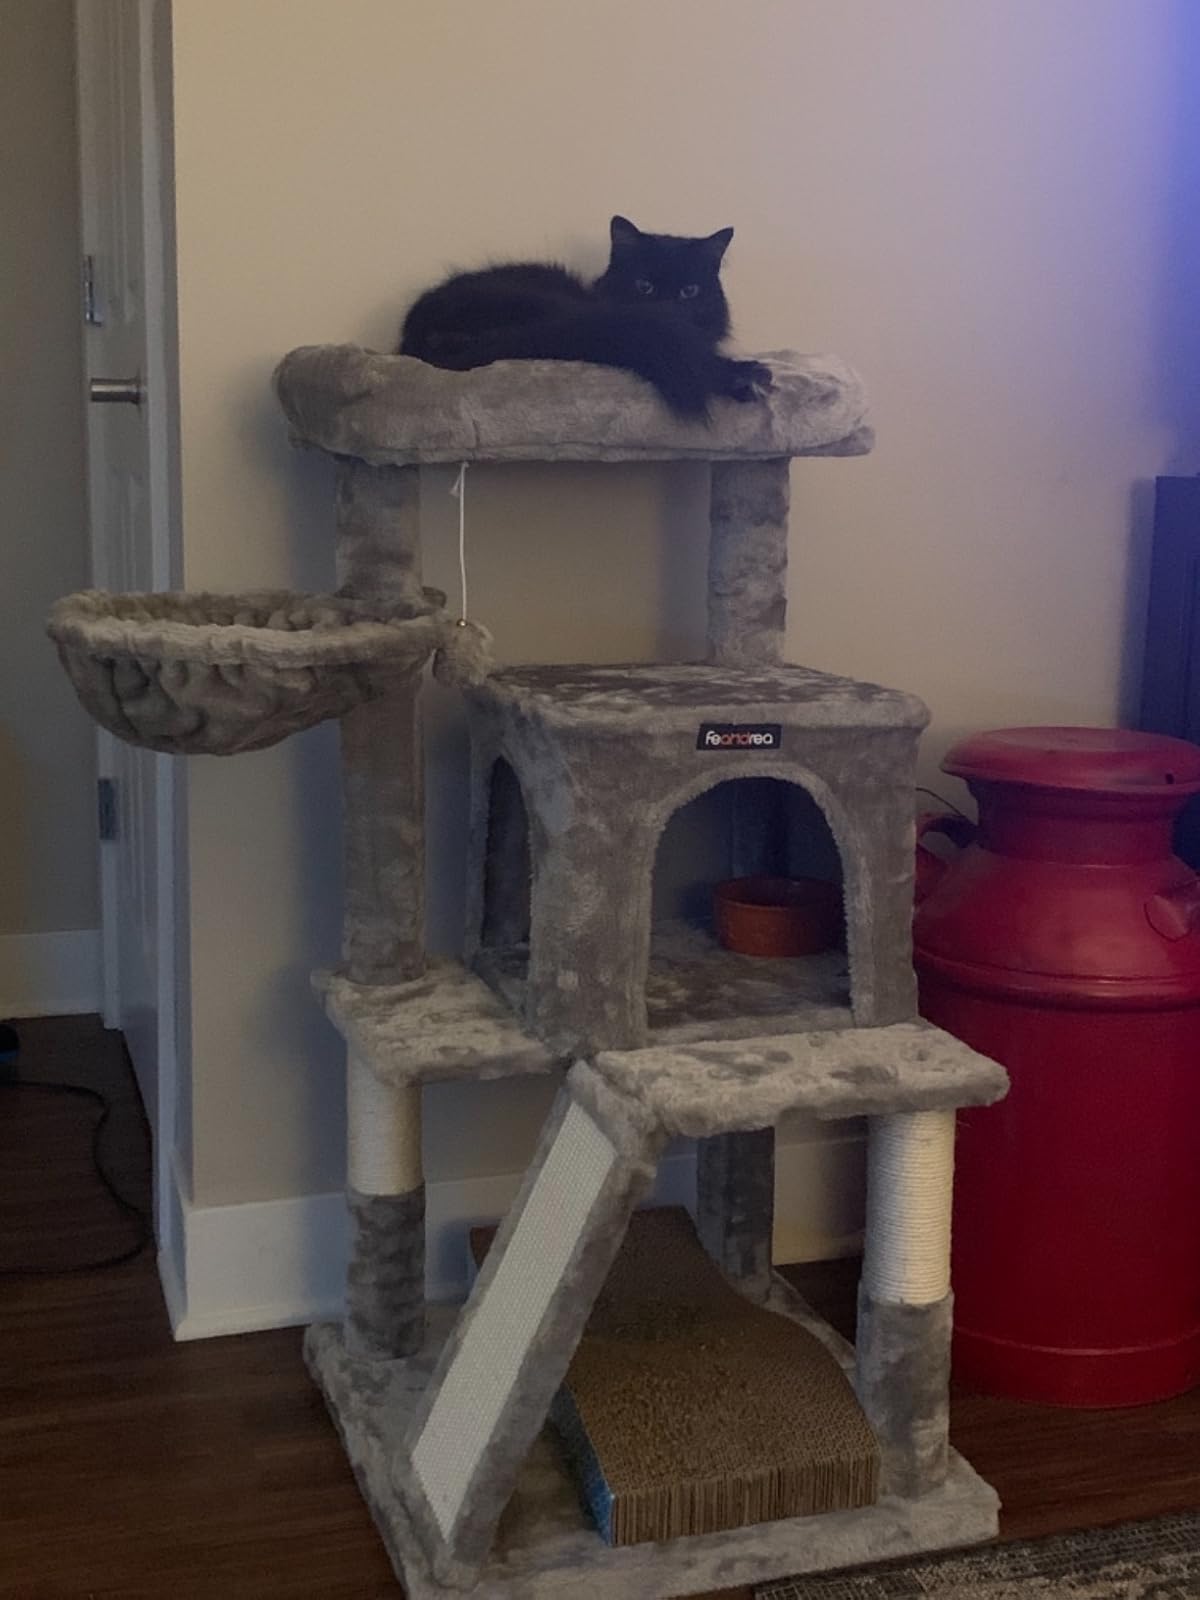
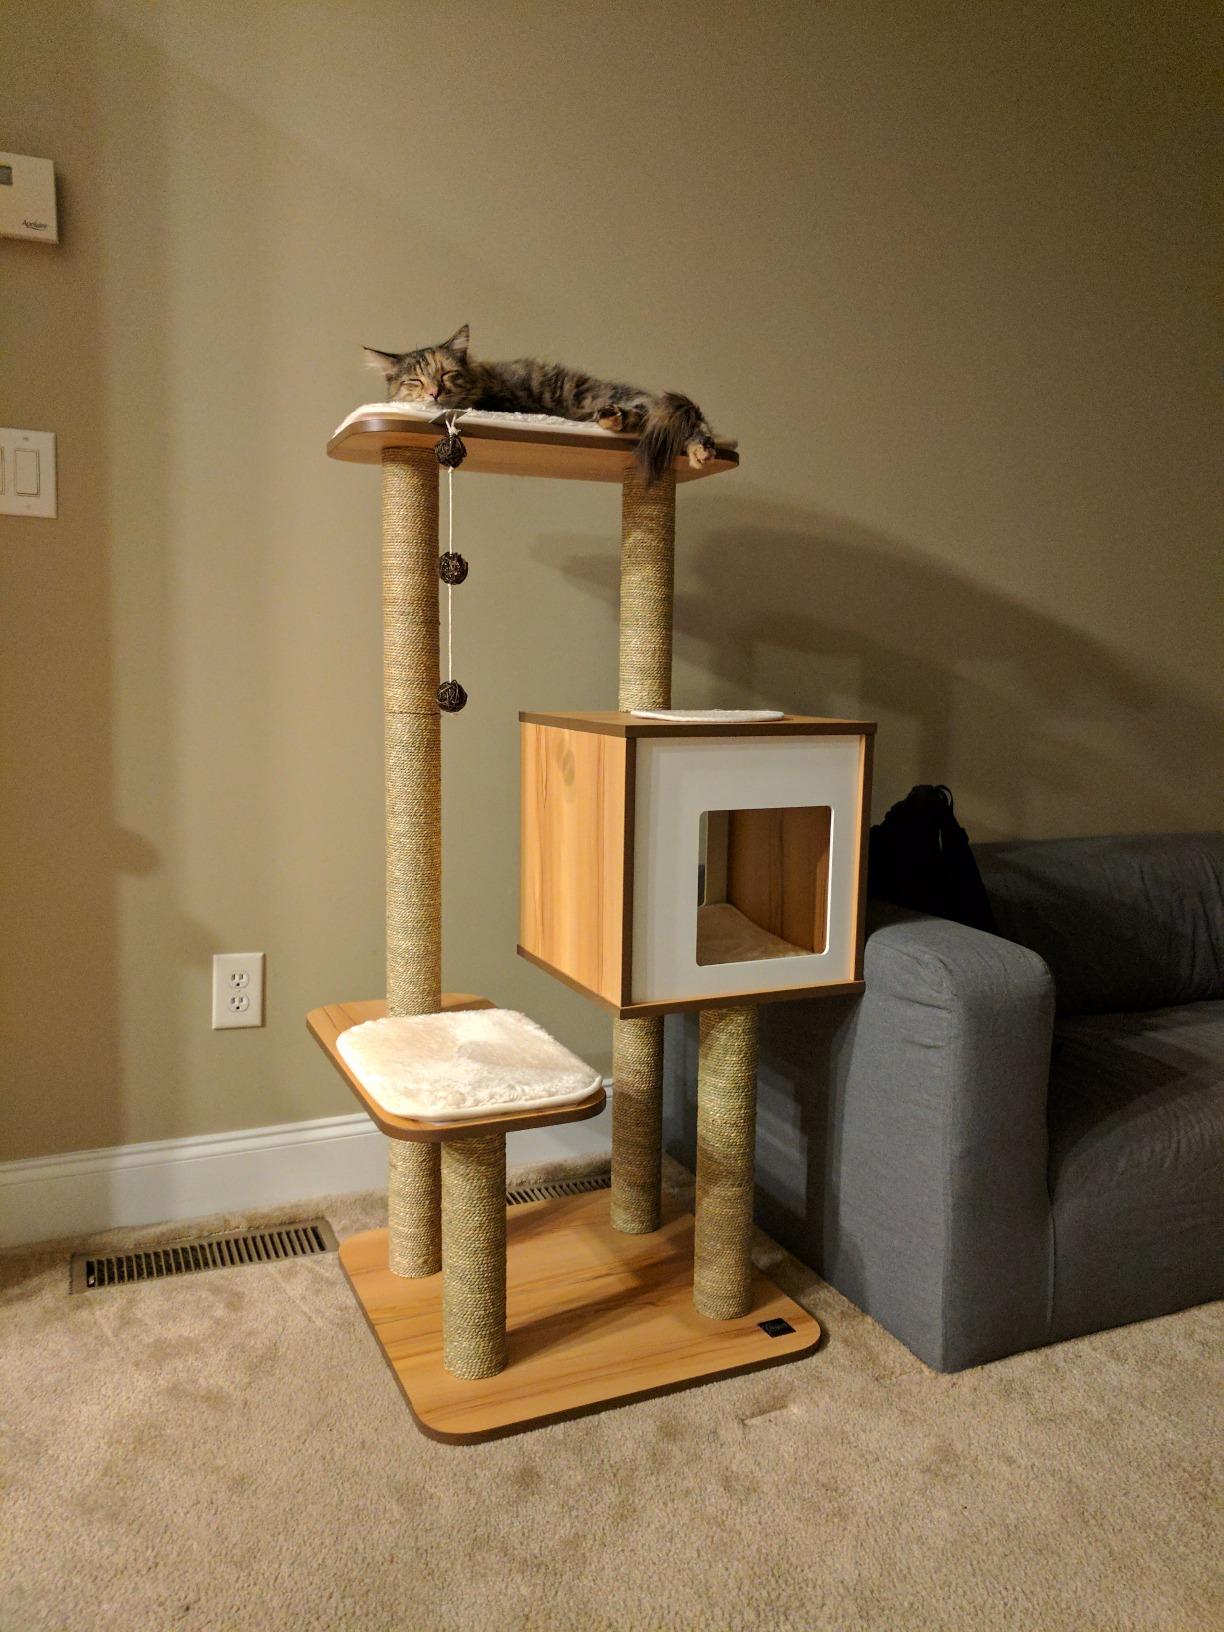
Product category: items_cat tree
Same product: no